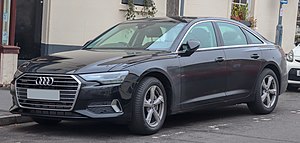
Audi 100/A6 / Byggeserierne i overblik
"Audi 100 er en øvre mellemklassebil fra Audi, internt også benævnt ""C-Typ"".